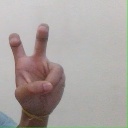
अक्षर: ई